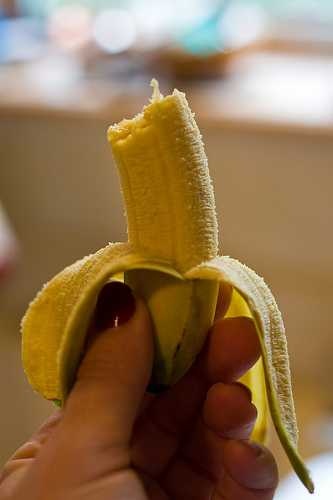
Label: Banana